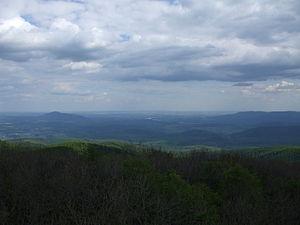
Le Csóványos est un sommet de Hongrie. Il est situé dans le massif du Börzsöny, à la limite des comitats de Pest et Nógrád.